Yoichi Ueno

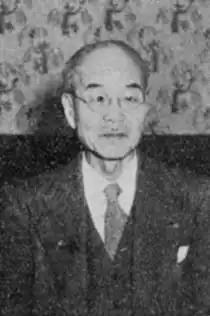
Yoichi Ueno

is a Japanese scholar in the fields of management science and industrial psychology and founder of SANNO Institute of Management. He has been called the ""father of Japanese administrative science"".